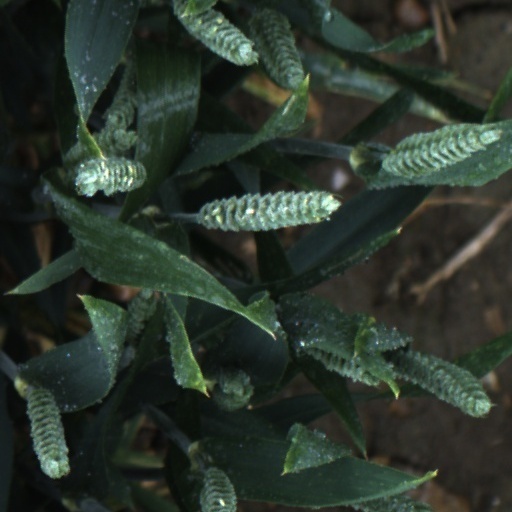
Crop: wheat